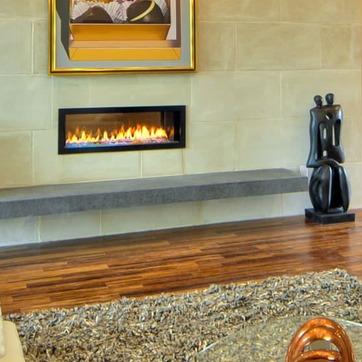
Material: polishedstone